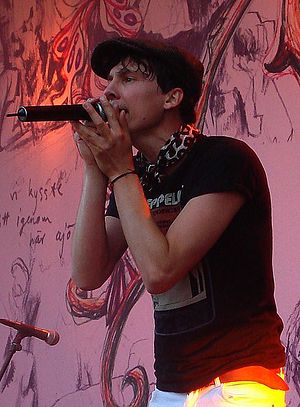
Håkan Hellström
Håkan Hellström, 2008
Håkan Hellström er en musiker fra Gøteborg i Sverige. Hans tekster er på svensk, og musikken er indie-inspireret. Håkans gennembrudshit var "Kom igen Lena!" fra pladen "Det är så jag säger det". Iflg. bladet "Sonic" er albummet "Känn ingen sorg för mig Göteborg" det næstbedste svenske album, der nogensinde er udgivet.